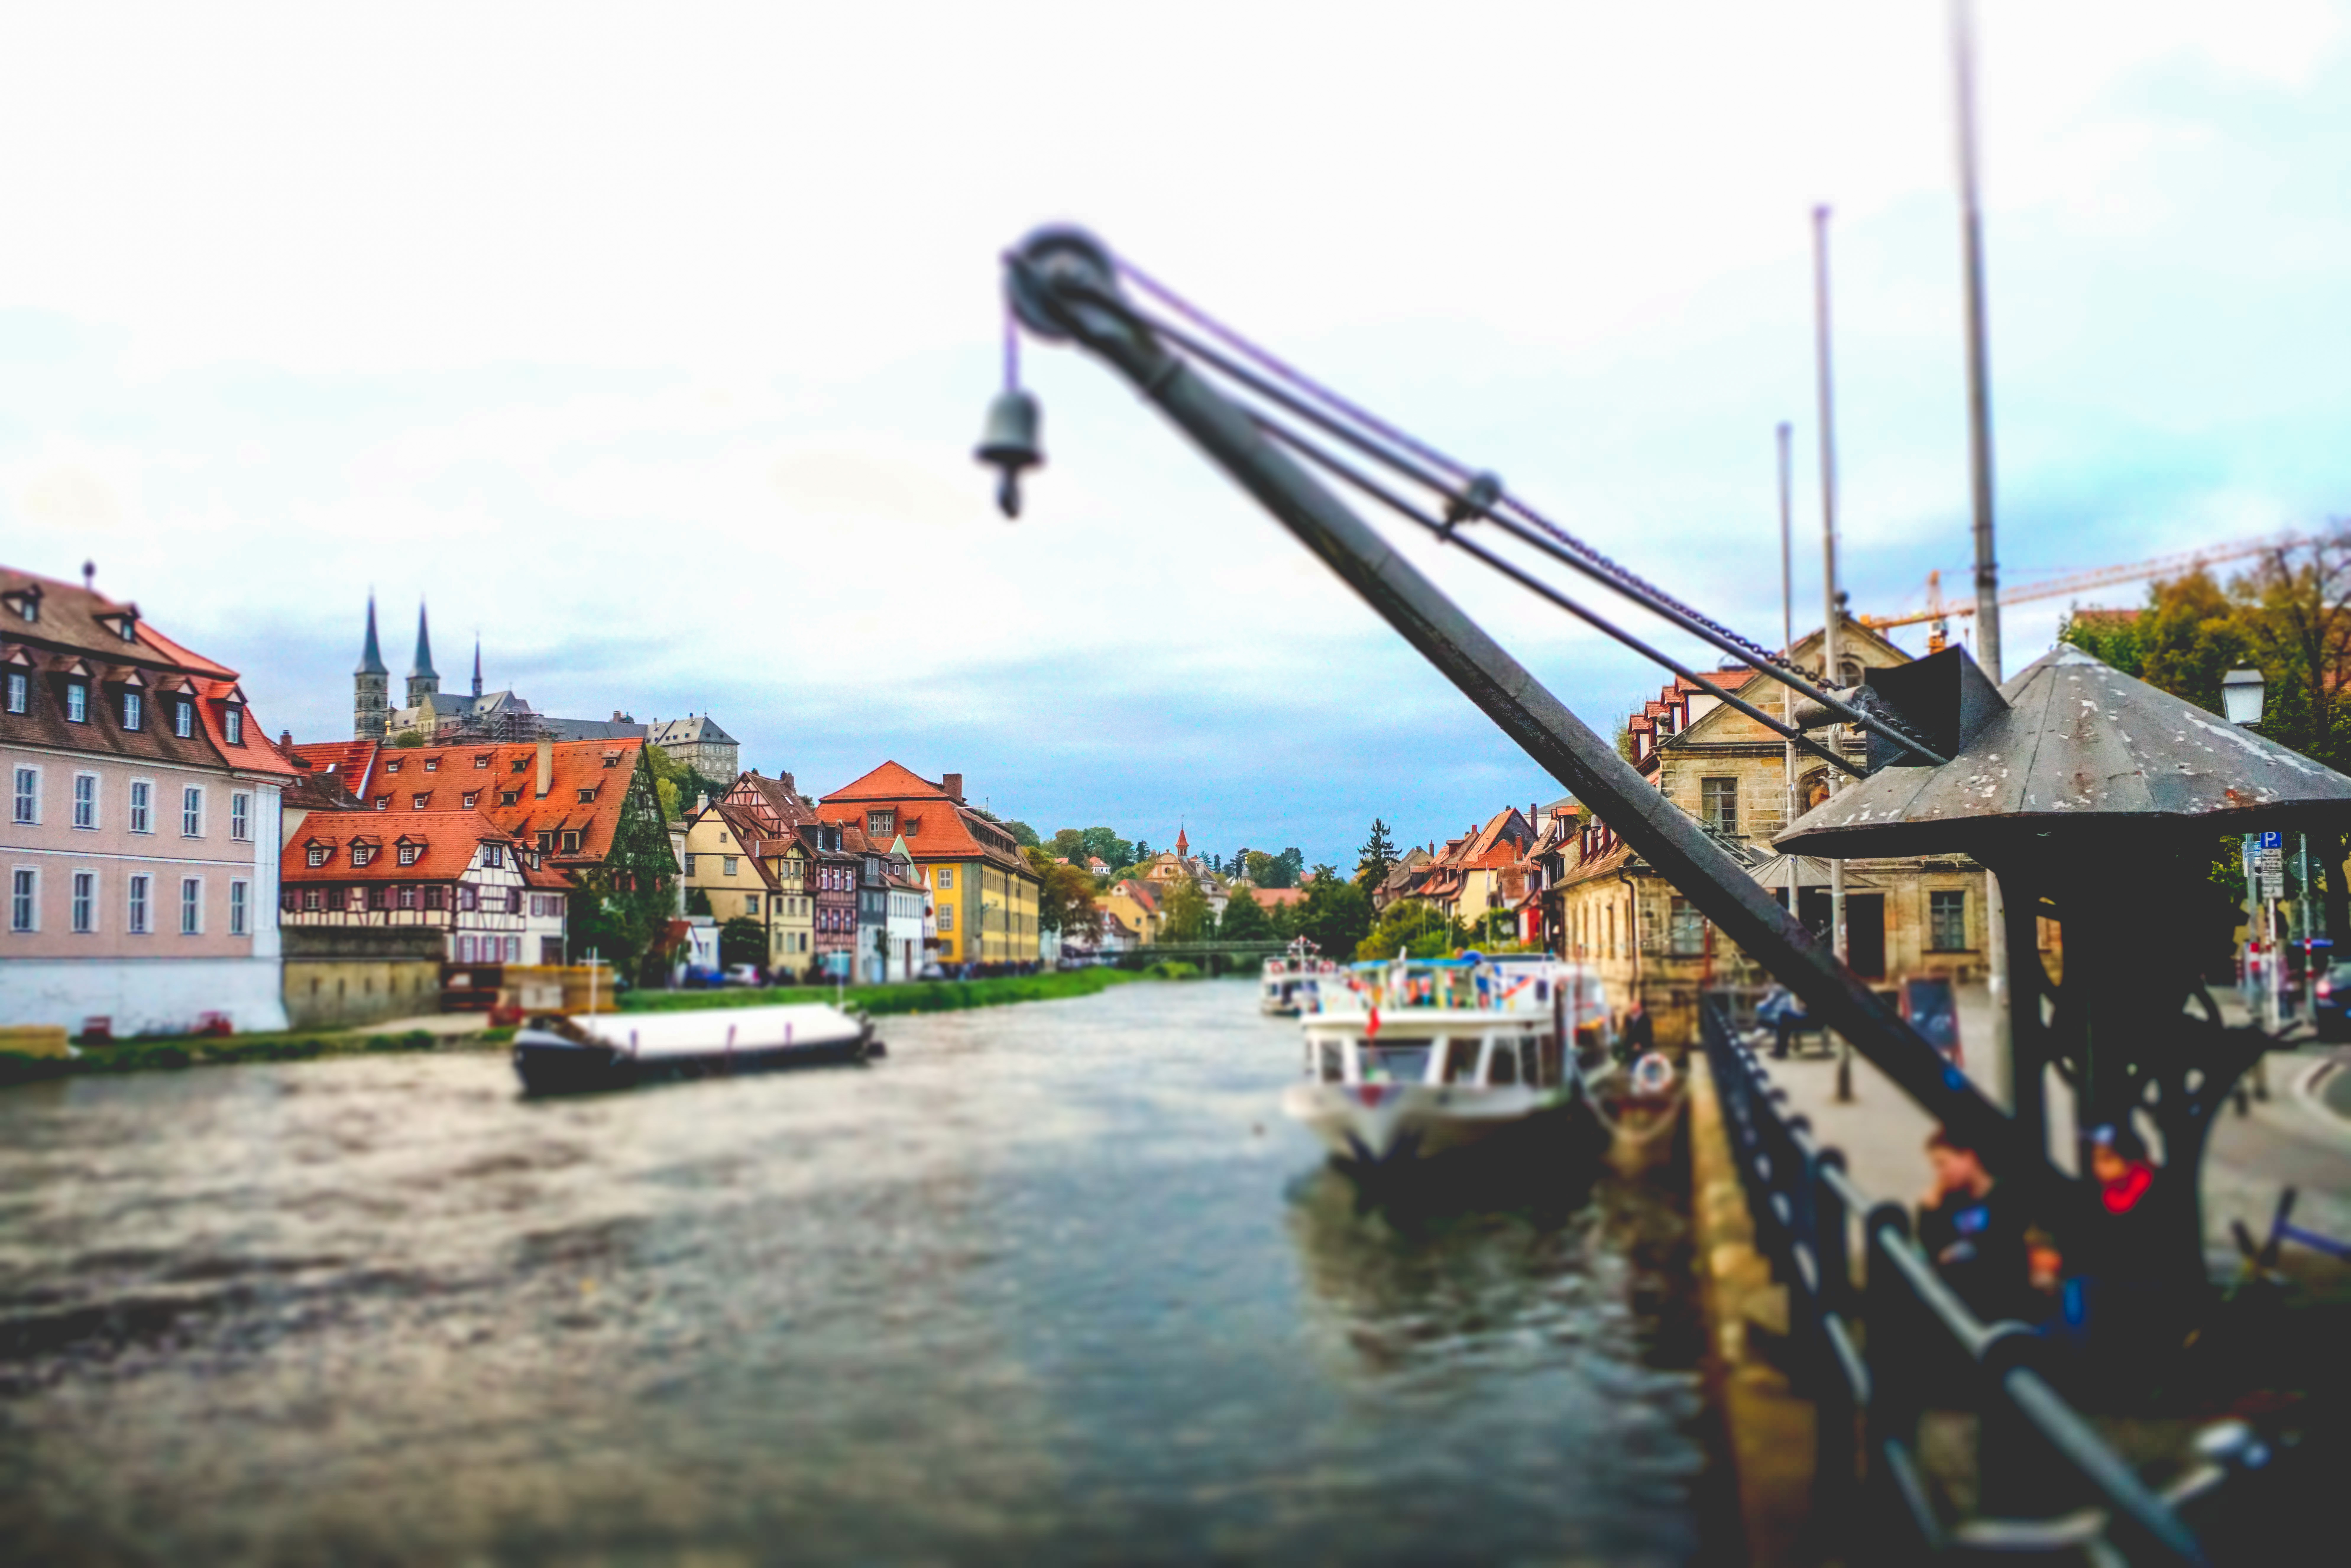
landscape, bridge, urban, canal, transport, vehicle, agenda, port, waterway, 35mm, stadt, new, germany, deutschland, sony, bayern, bavaria, heritage, iii, 3, habitat, voigtlander, norton, stadtlandschaft, alpha7rii, kulturerbe, bamberg, preservation, denkmalpflege